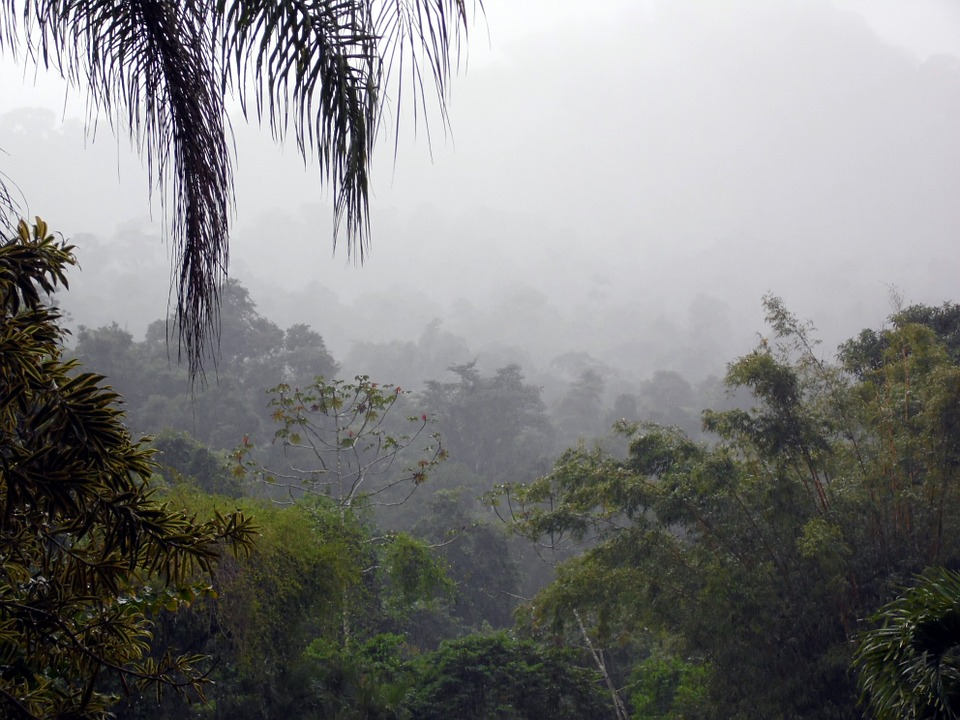
Fire: no
Smoke: no